Kastav

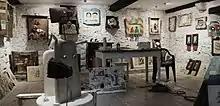
Atelier Saša Jantolek

Atelier POTOČNJAK is where the artist Ante Potočnjak exhibits his distinctive works. In 2006, Croatia's president Mr. Stjepan Mesić awarded him the Order of Croatian Danica inscribed with the figure of Marko Marulić for his extraordinary contribution to Croatian culture.